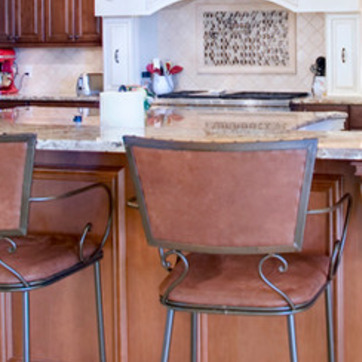
Material: leather